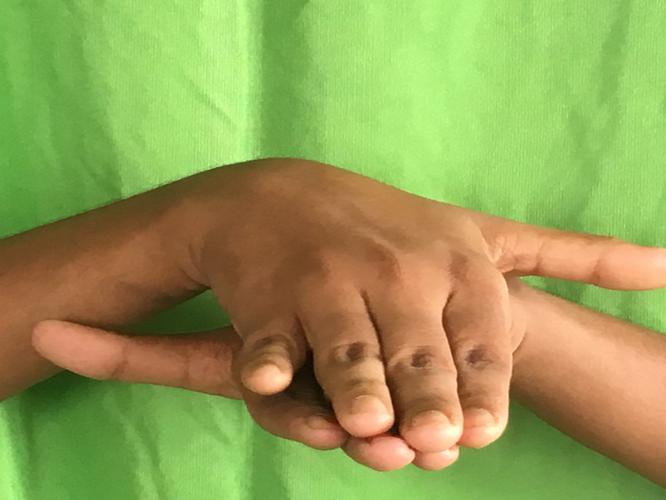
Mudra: Matsya
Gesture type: double_hand